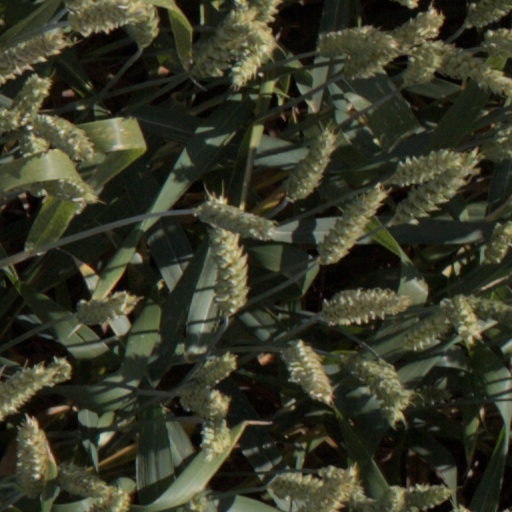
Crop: wheat